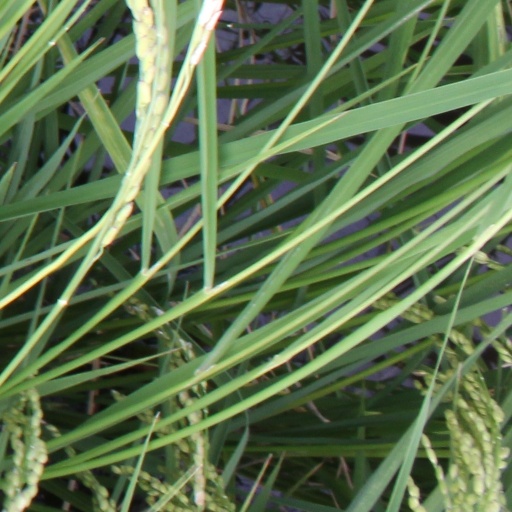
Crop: rice